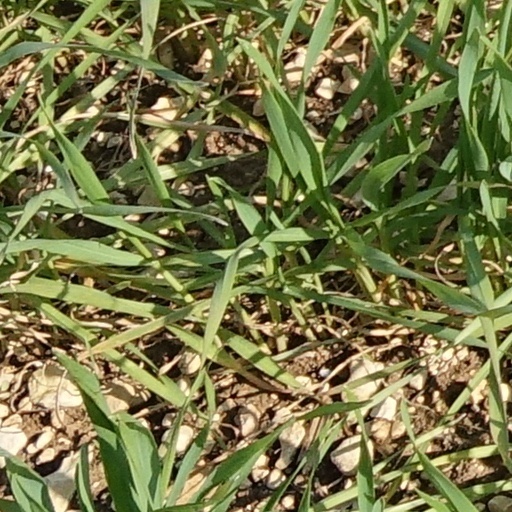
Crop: wheat